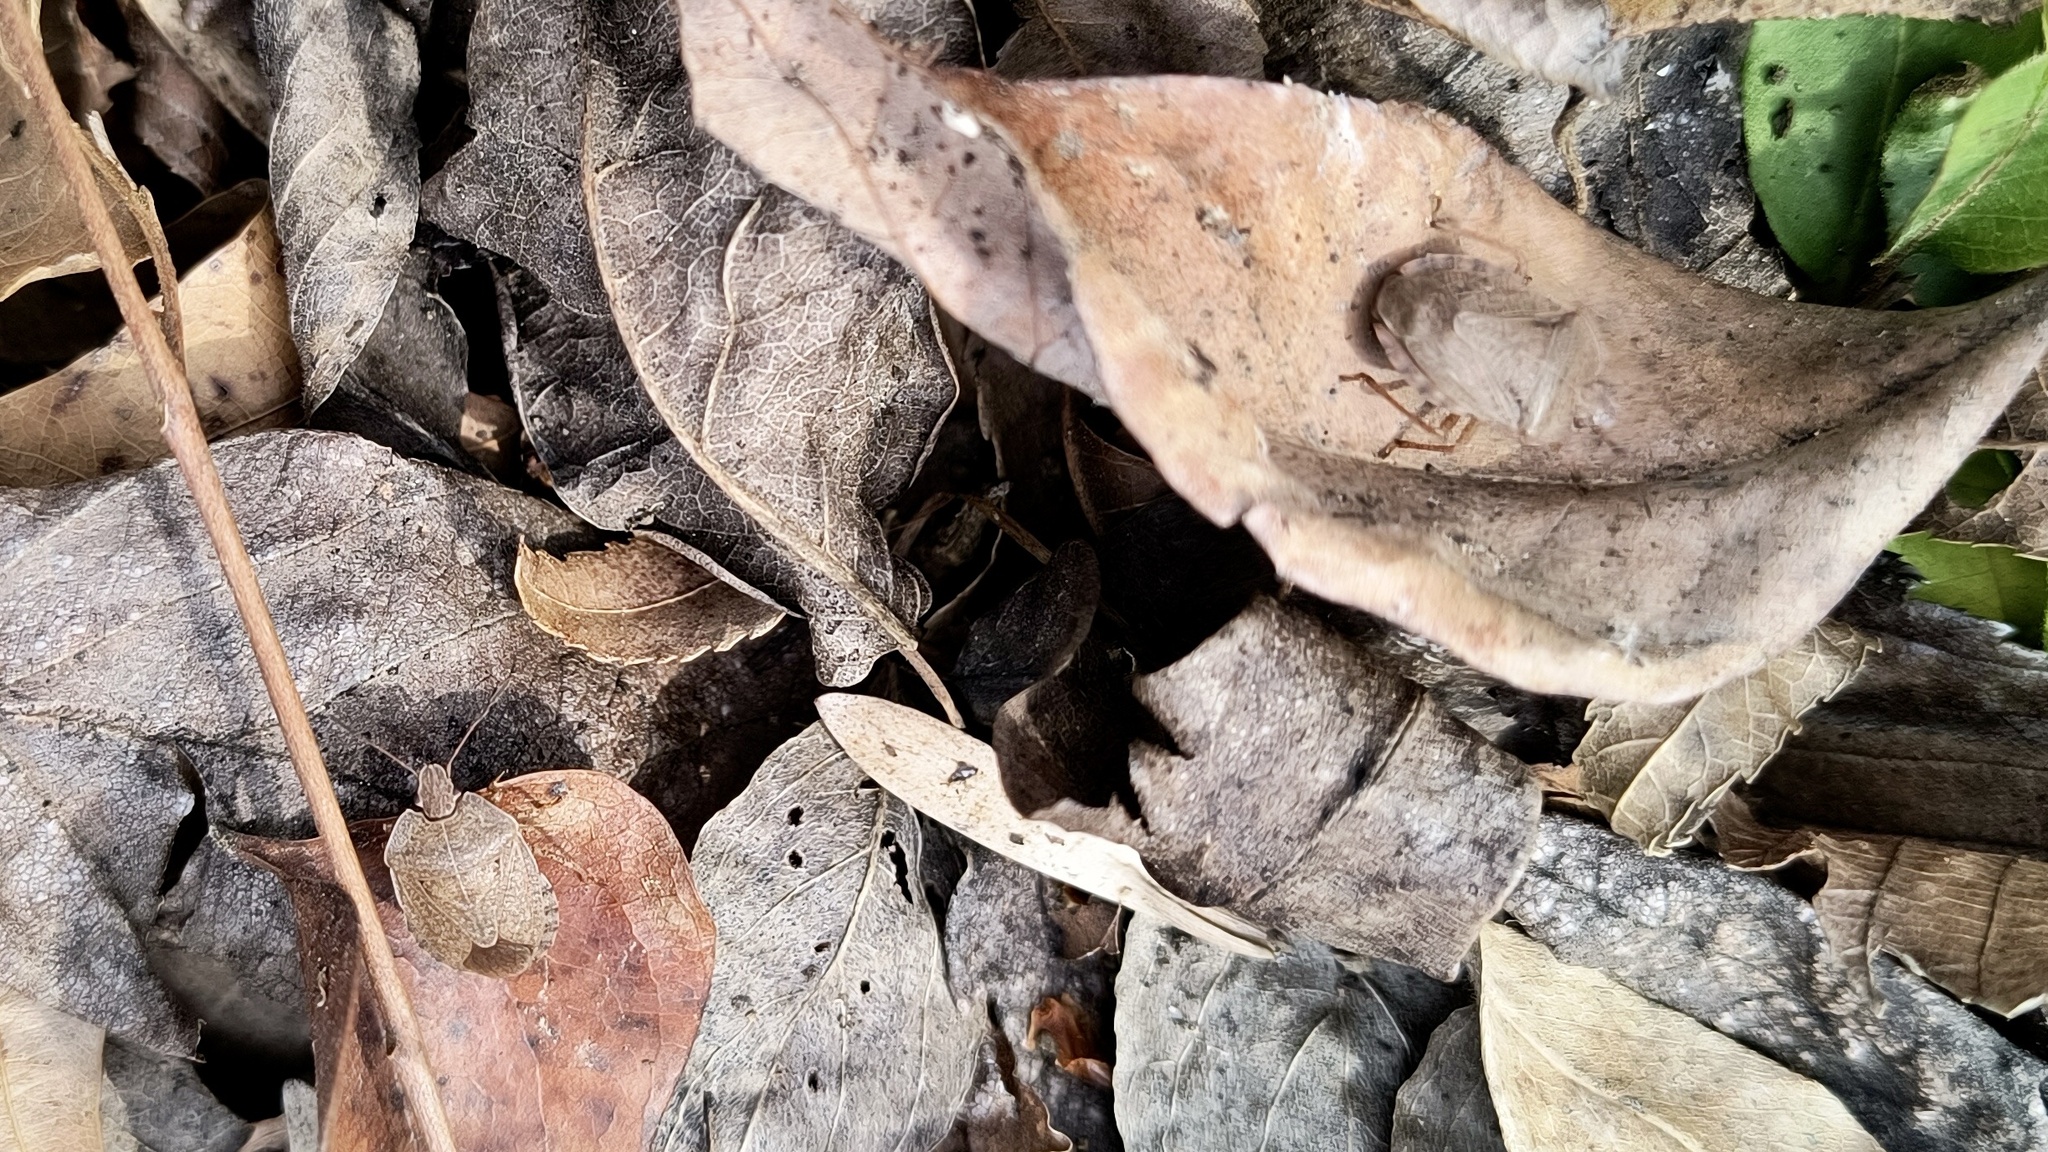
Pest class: stink_bug